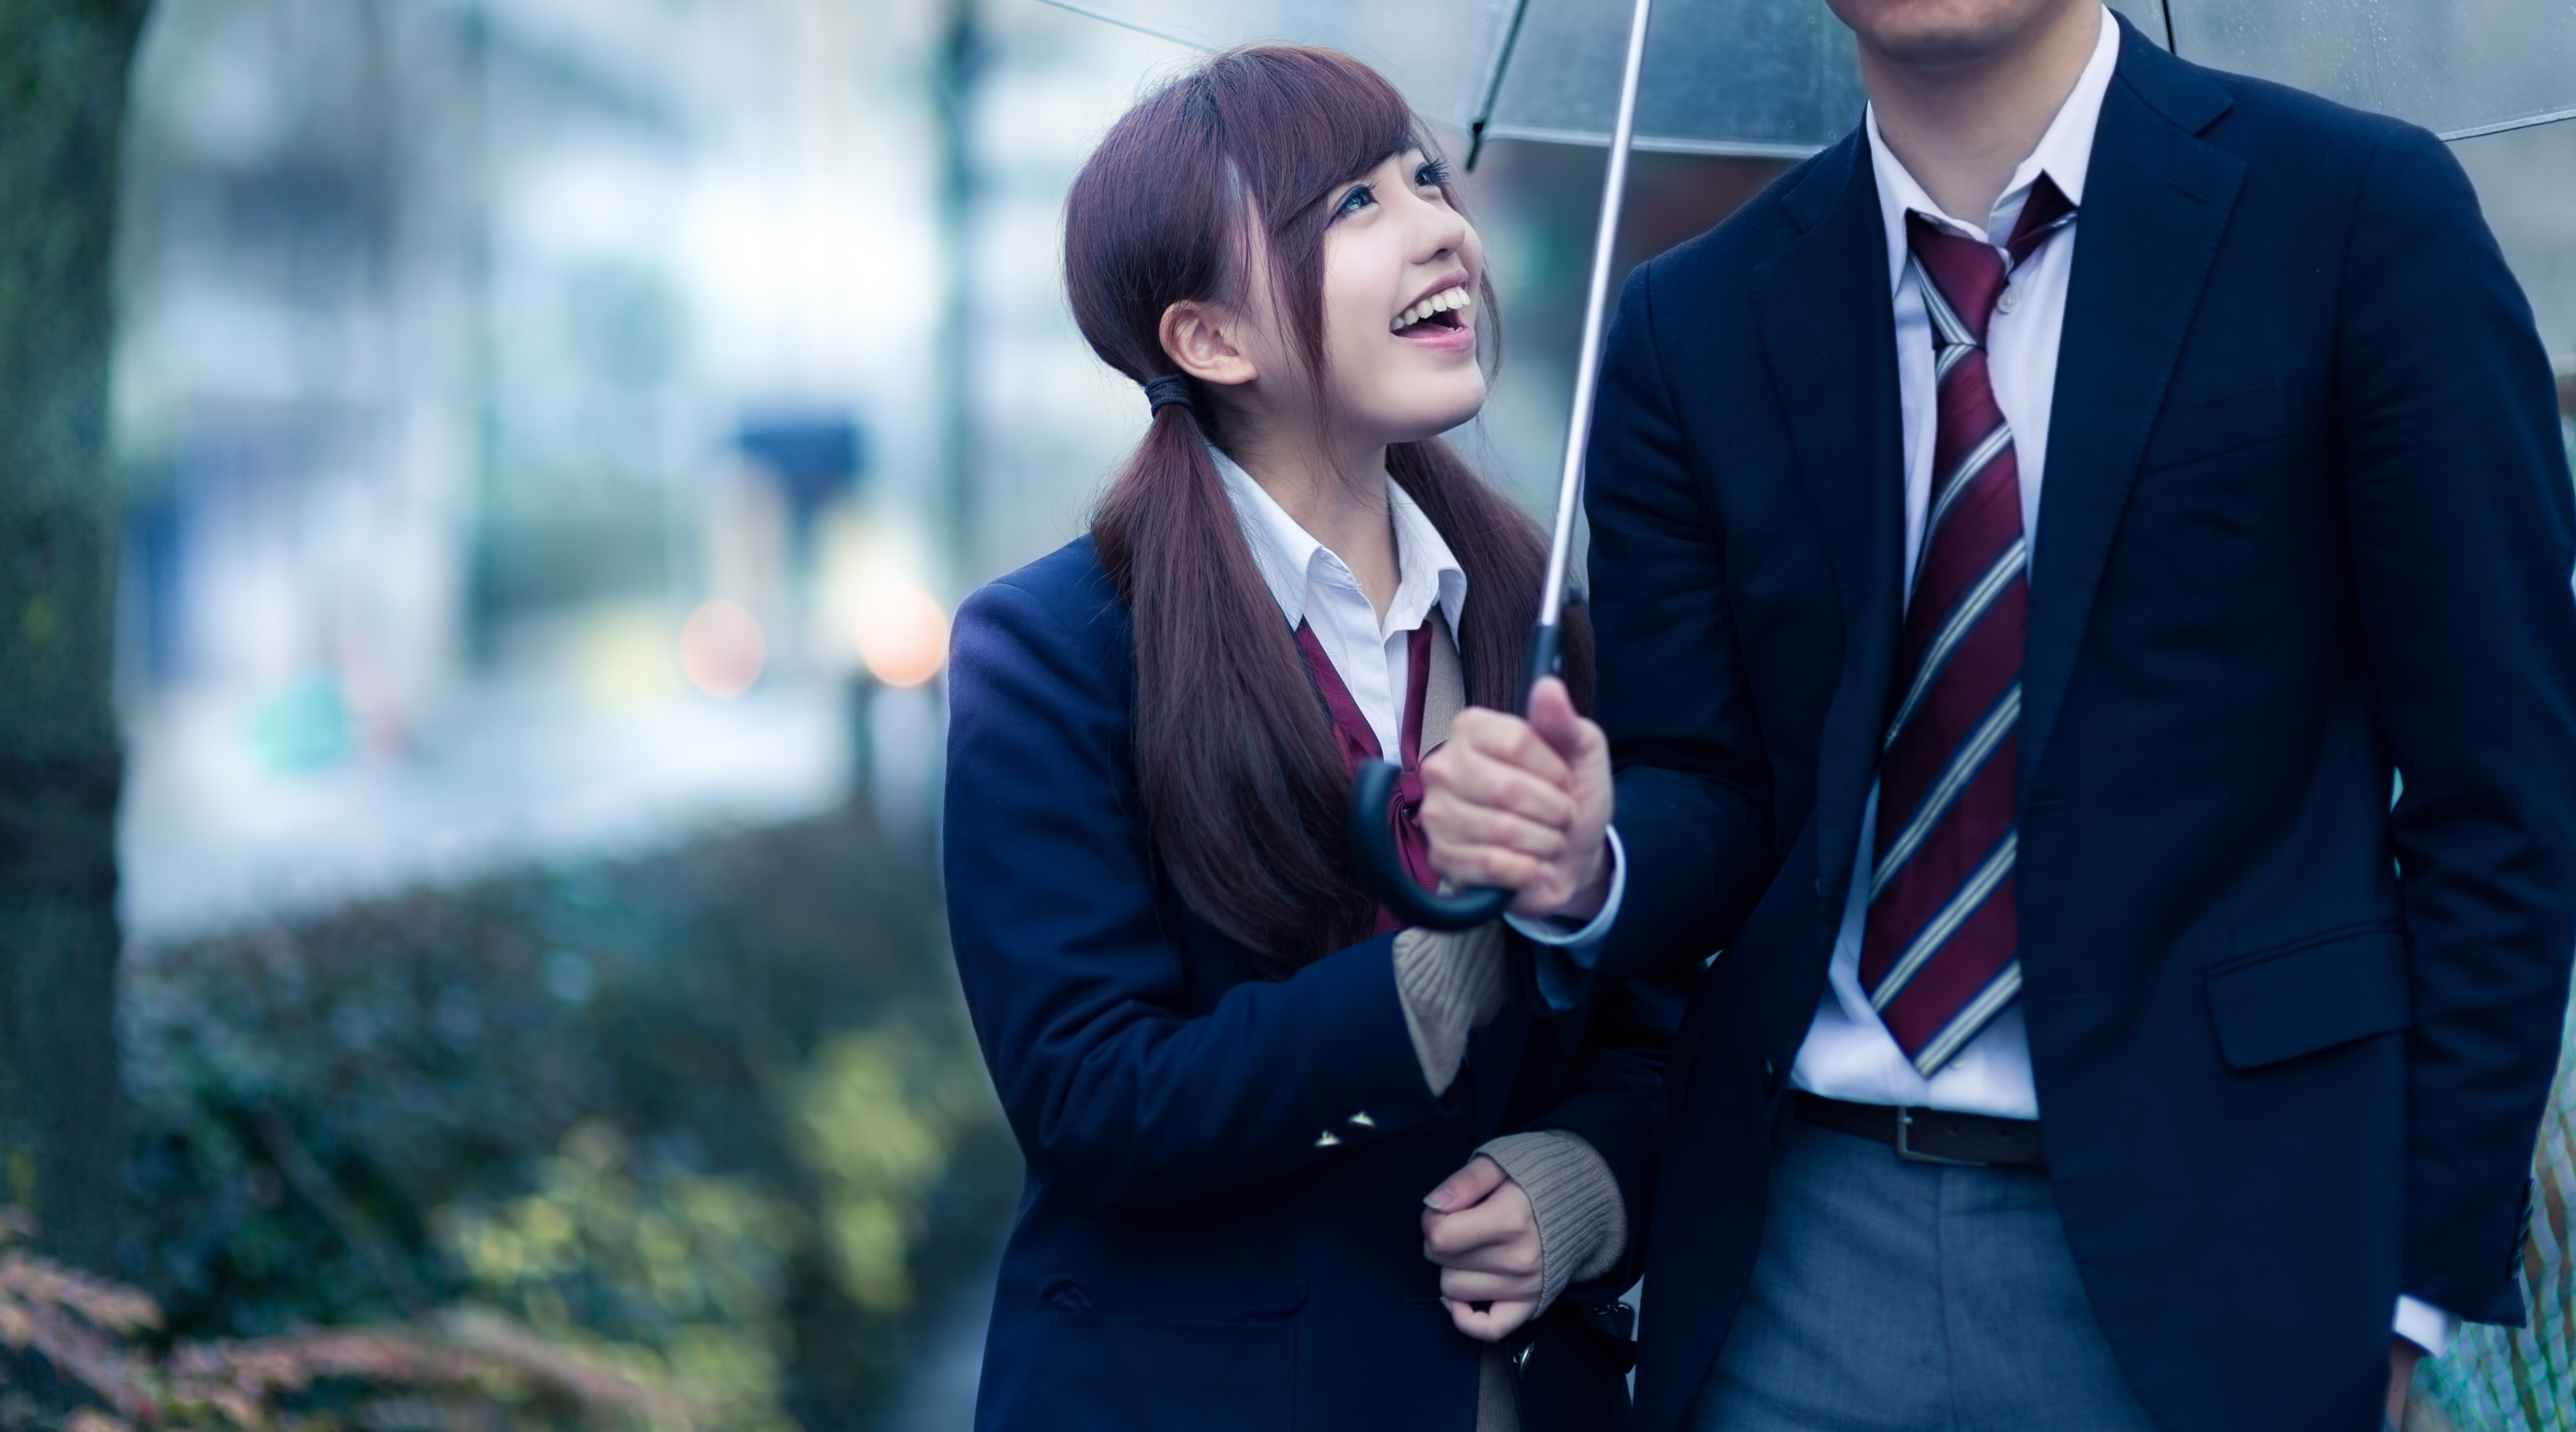
girl, facial expression, suit, smile, white collar worker, formal wear, businessperson, outerwear, photography, gesture, hand, gentleman, blazer, electric blue, style, conversation